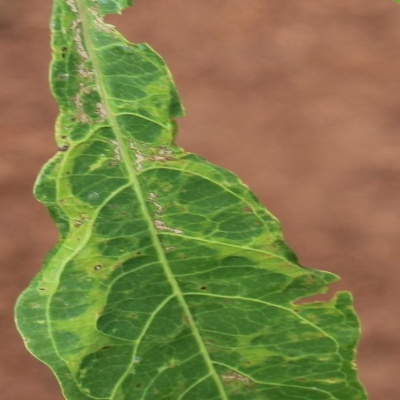
Crop: Cassava
Condition: mosaic